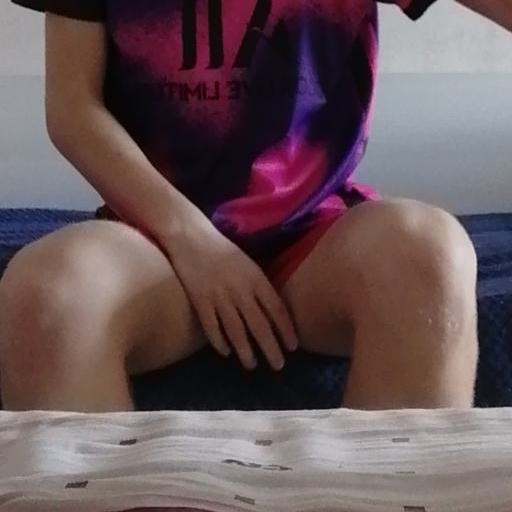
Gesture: no_gesture